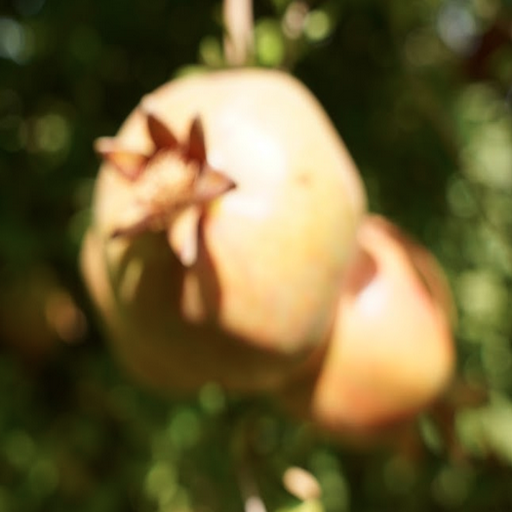
Label: Healthy